St. Peter's Church, Melreux

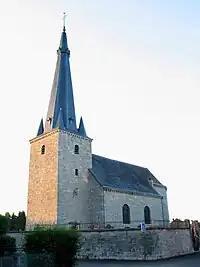
St. Peter's Church in Melreux

St. Peter's Church, Melreux is a Roman Catholic church on the "Avenue de la Gare" in in the municipality of Hotton, Belgium.